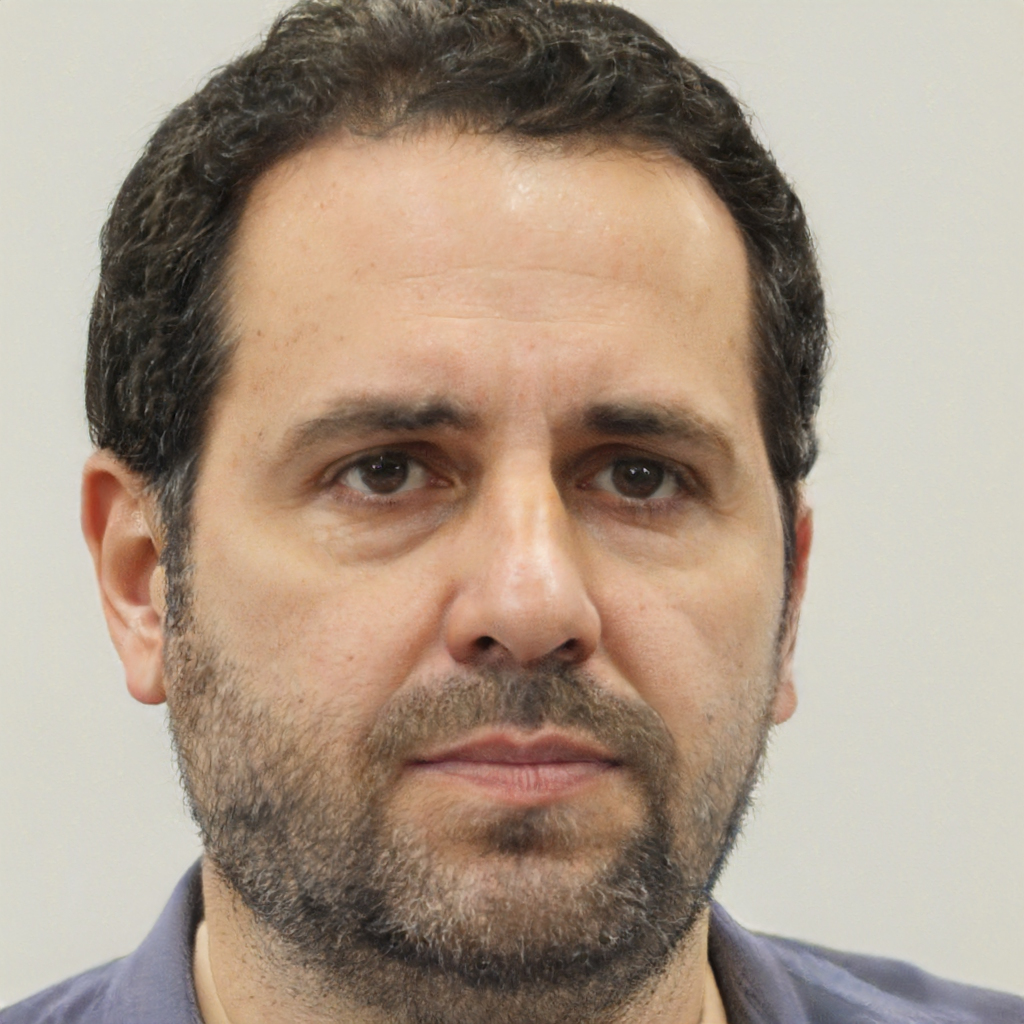
Portrait style: Real Portrait